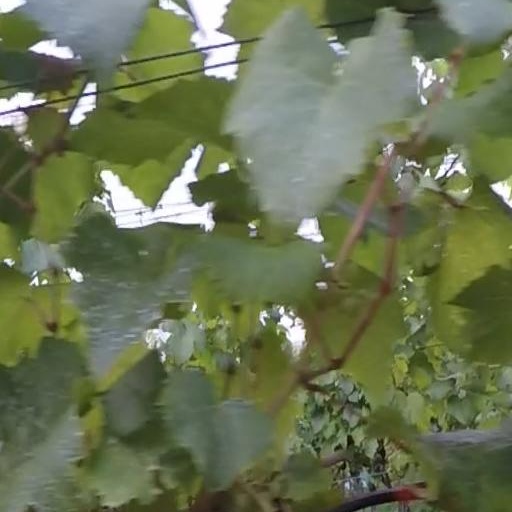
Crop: grape